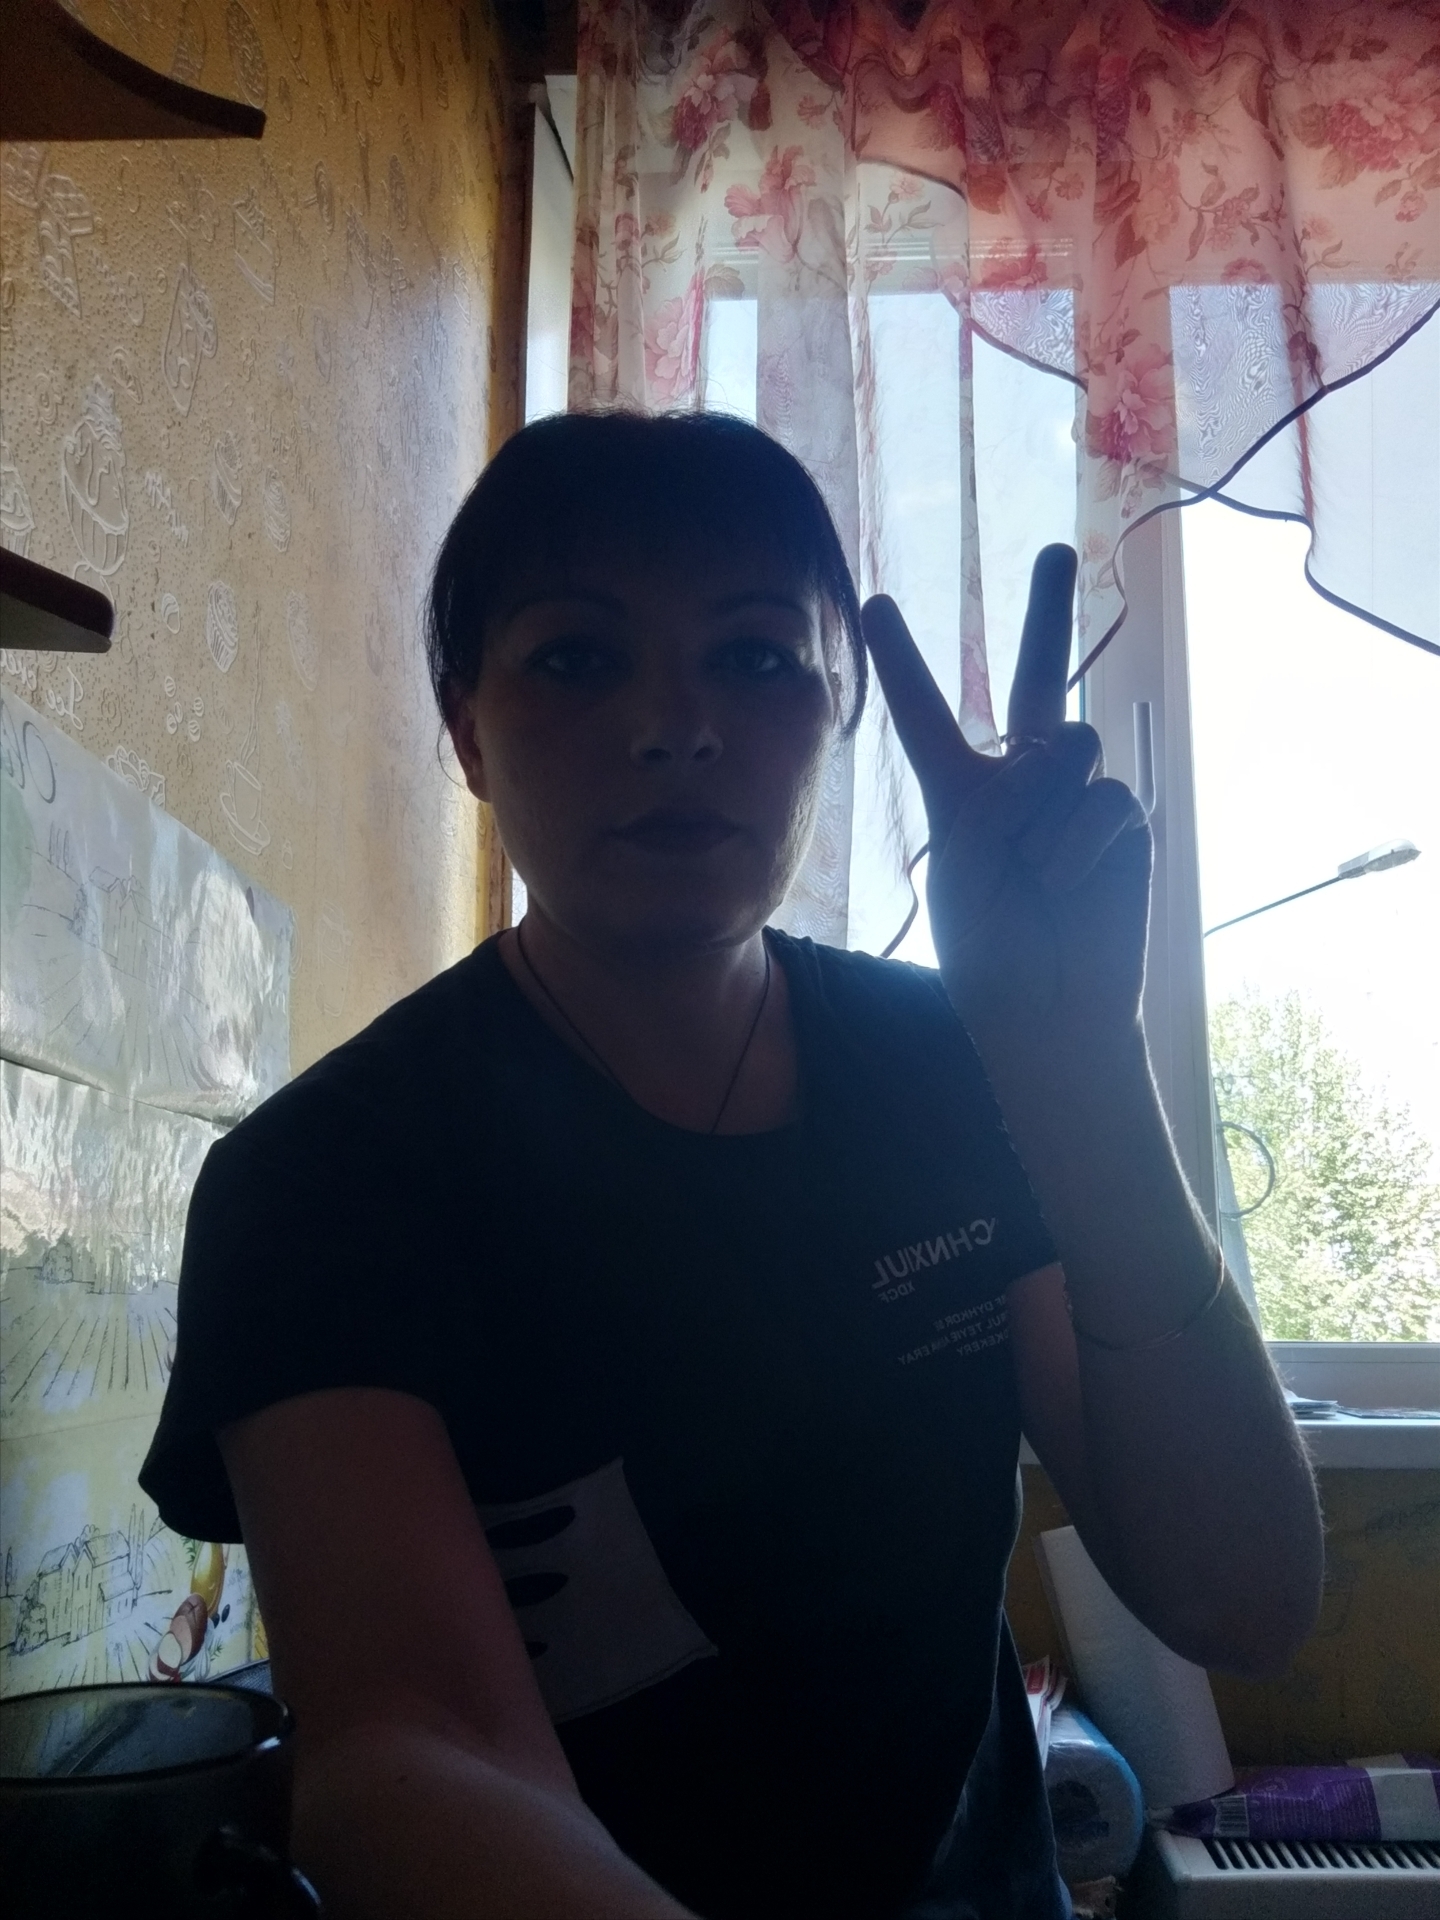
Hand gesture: peace